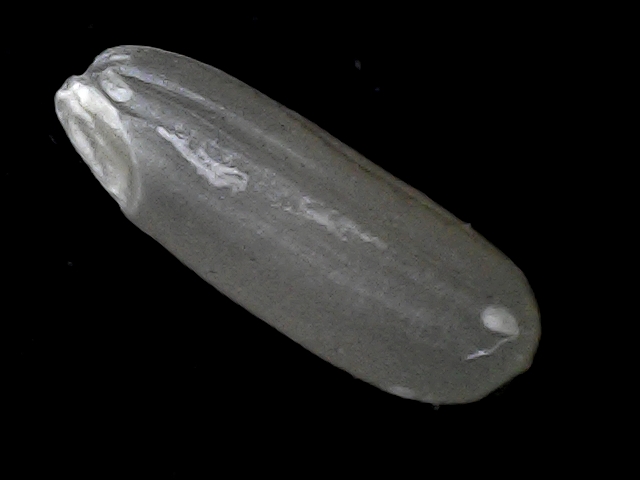
Rice variety: BD56